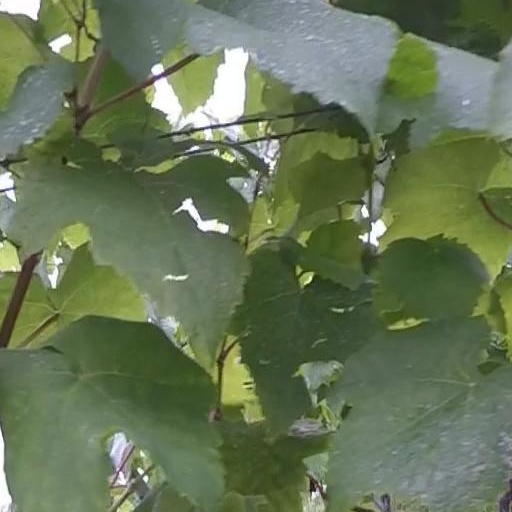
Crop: grape